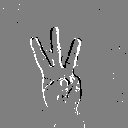
ASL letter: w